Cursor Mundi

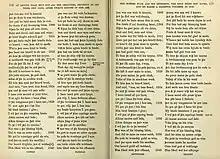
Two-page sample of Curso Mundi as transcribed by Morris (1874), showing the Cotton, Fairfax, Göttingen and Trinity manuscripts in parallel.

A total of nine complete or fragmentary manuscripts of the poem are extant although none of them is the original composition attributed to the unknown poet: